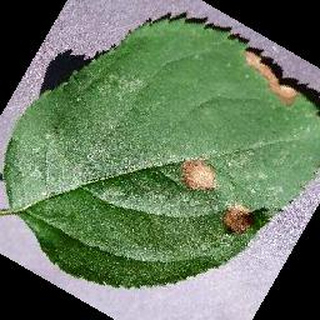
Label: apple_black_rot